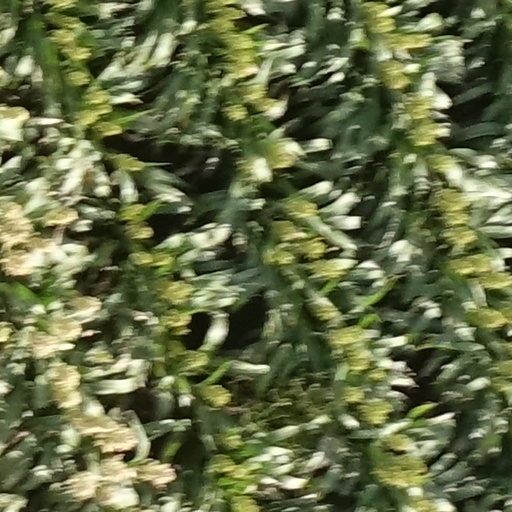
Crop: sorghum